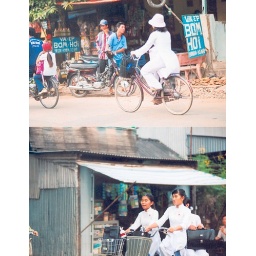
school girls in white dress